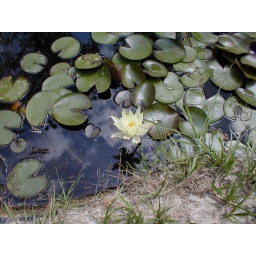
the flower in the fish pound